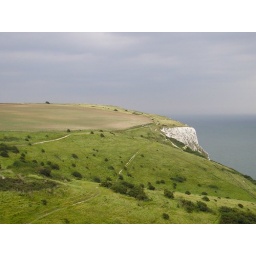
- the sound on the ocean wave  and the sound in the tree  sound in a country lane  say you can be free -